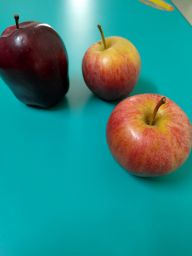
Fruit: Apple
Quality: Good